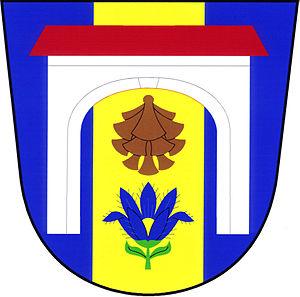
Boreč est une commune du district de Mladá Boleslav, dans la région de Bohême-Centrale, en République tchèque. Sa population s'élevait à 257 habitants en 2018.